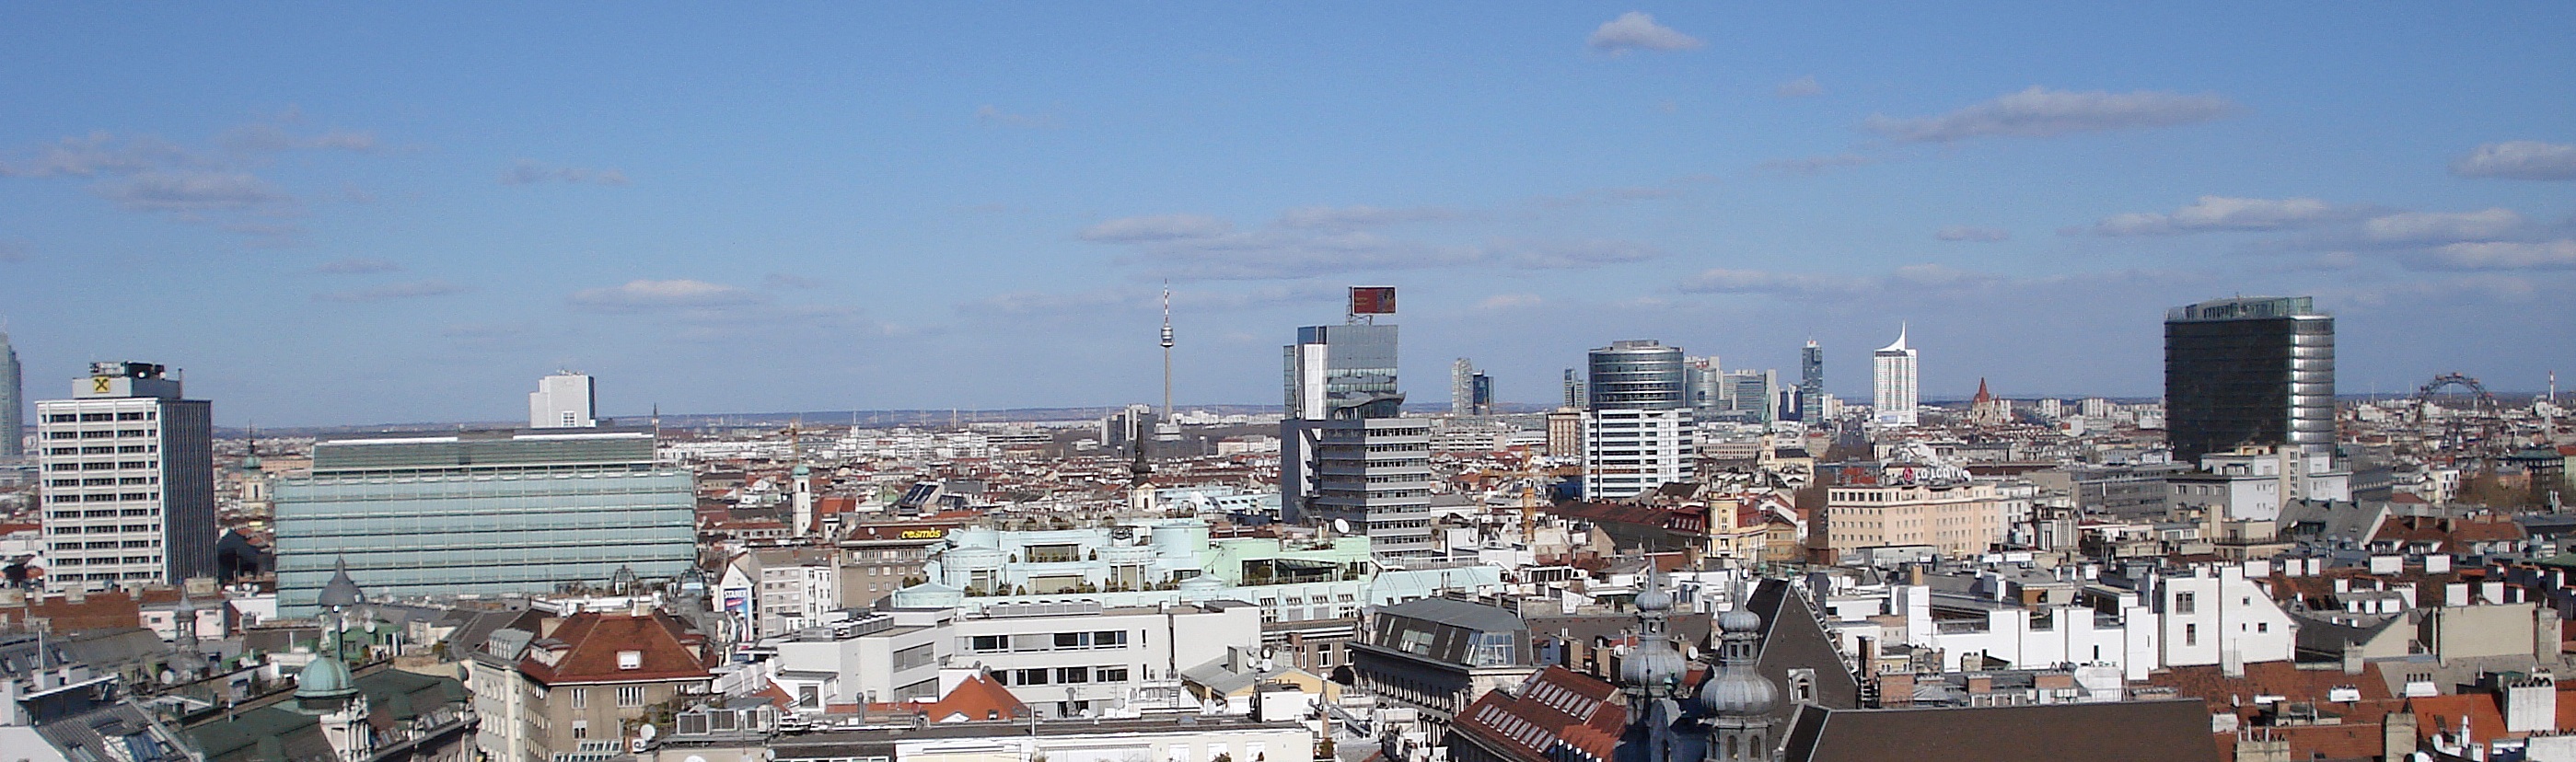
skyline, view, city, skyscraper, cityscape, panorama, downtown, plaza, landmark, vienna, outlook, roofs, metropolis, over the rooftops, human settlement